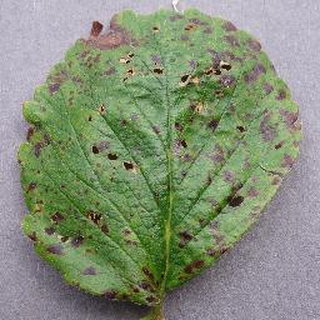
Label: strawberry_leaf_scorch